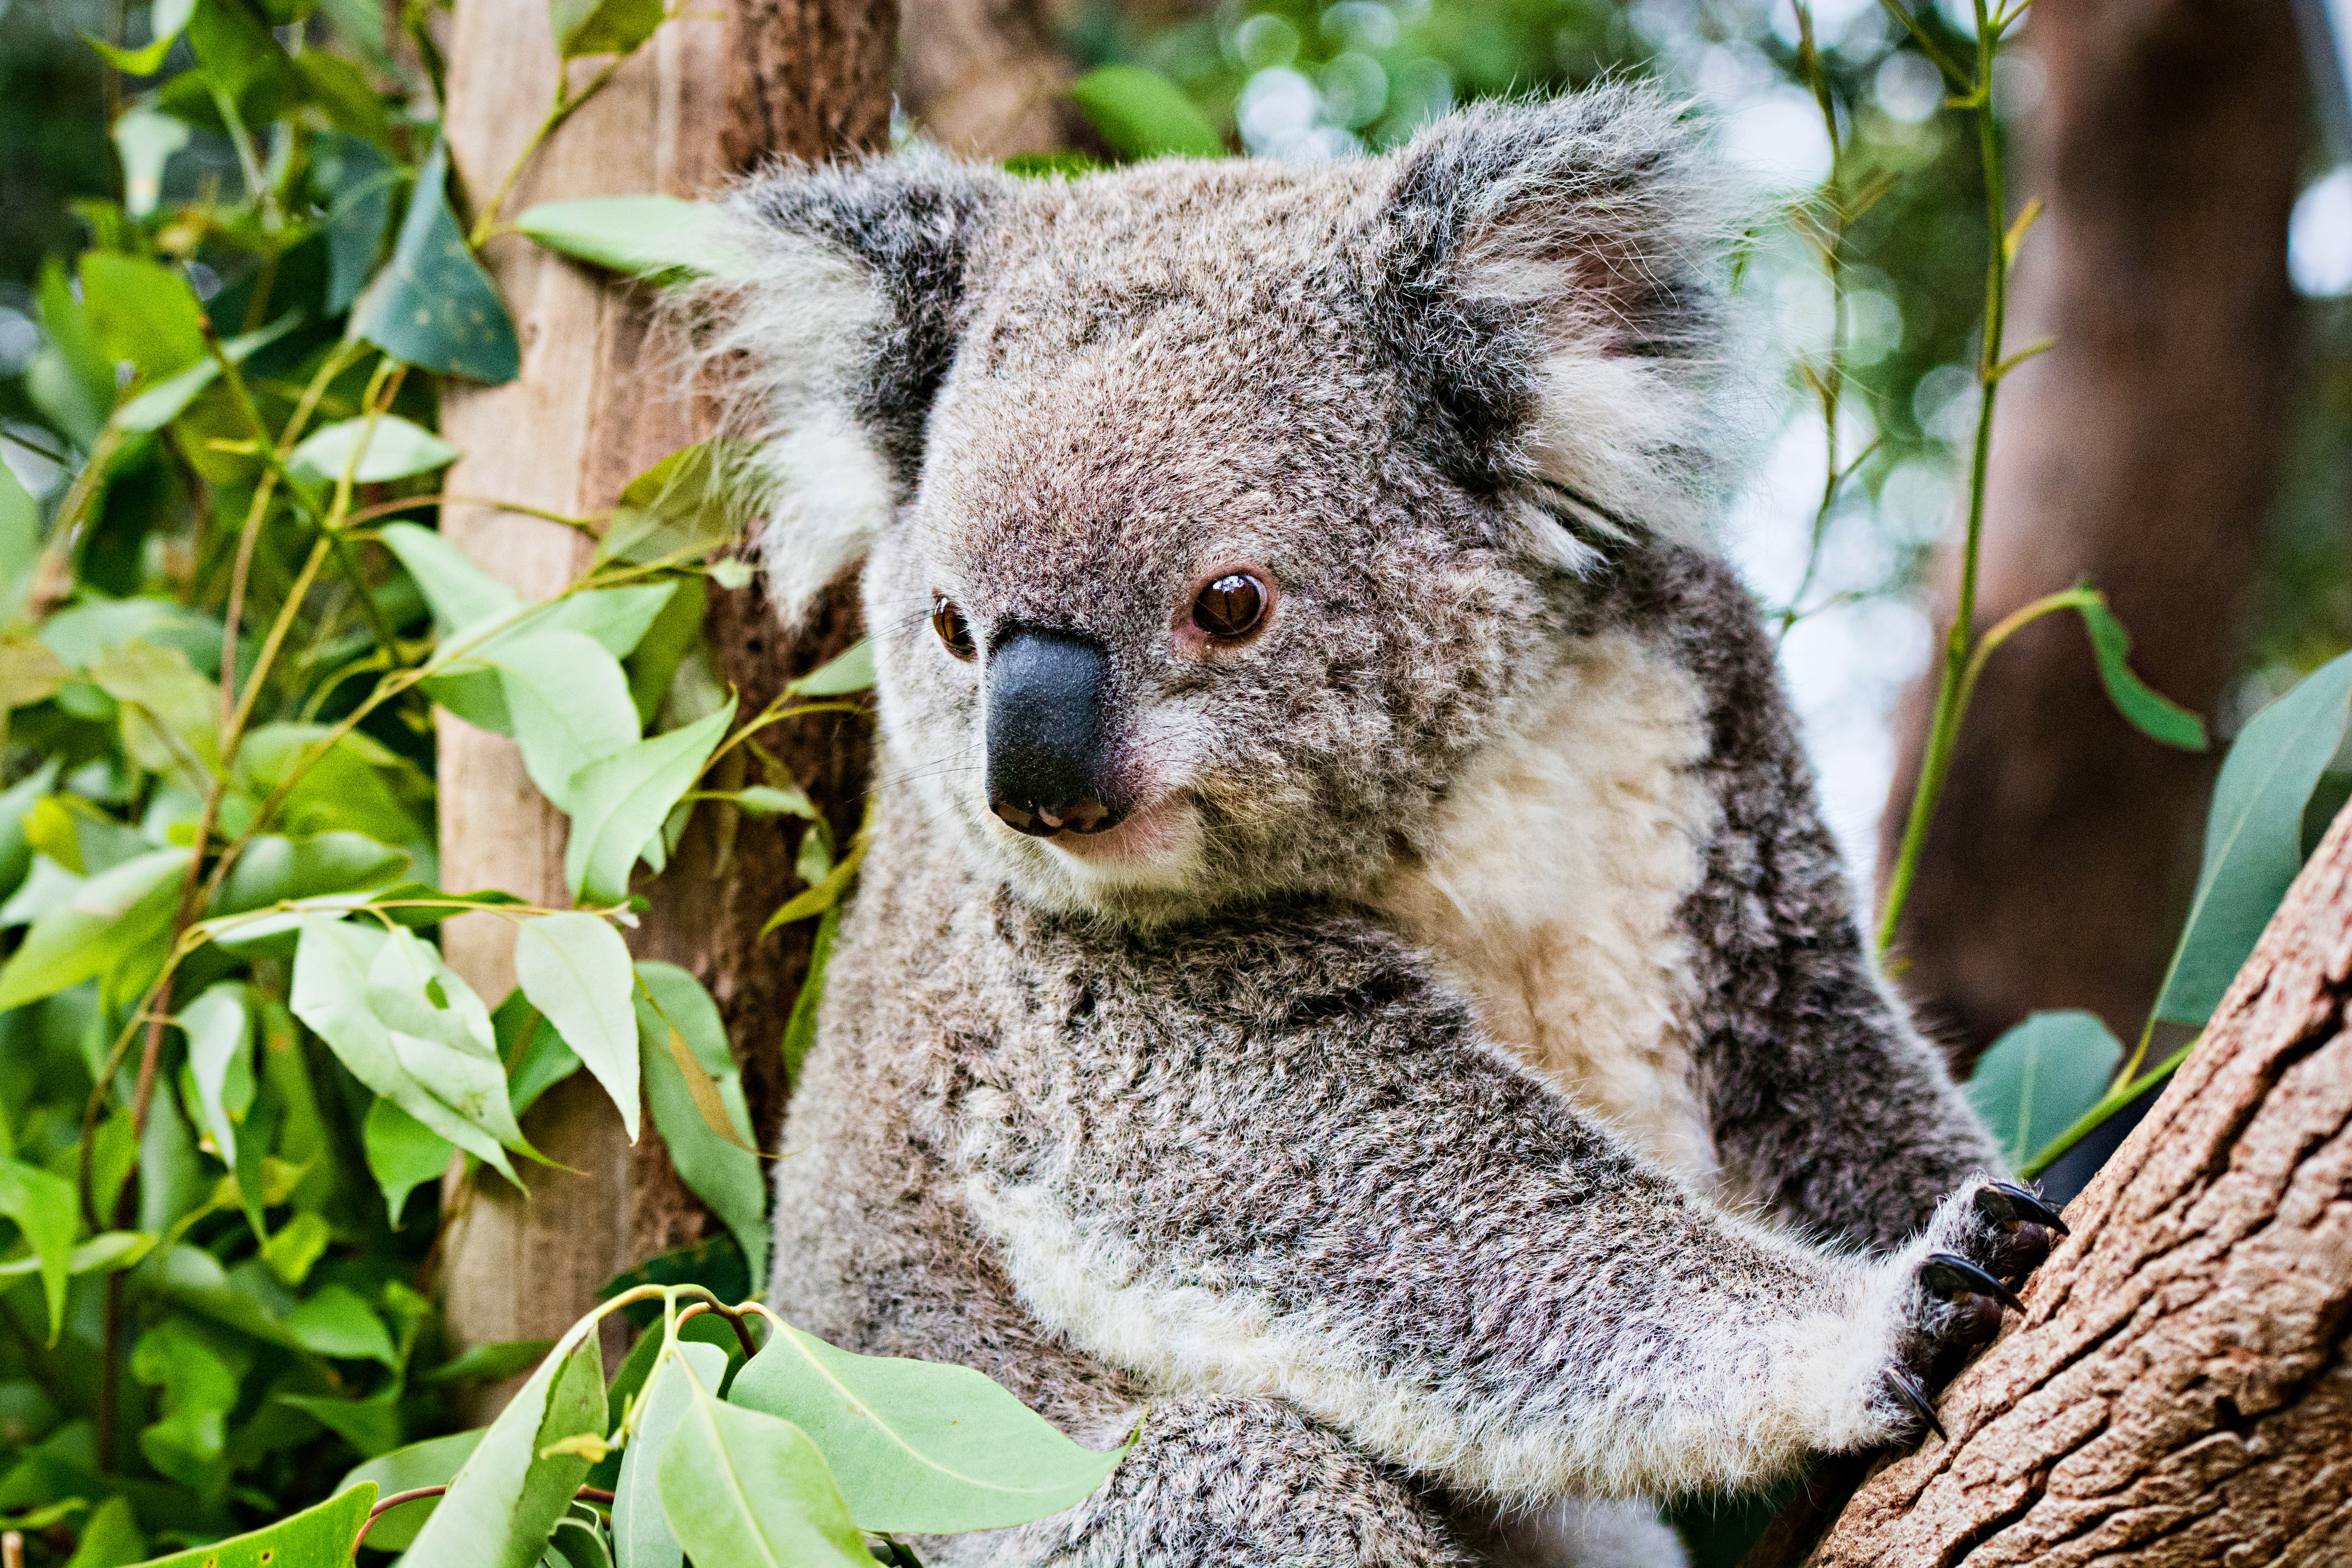
animal, cute, wildlife, zoo, sydney, mammal, nikon, fauna, australia, vertebrate, adorable, newsouthwales, koala, marsupial, tarongazoo